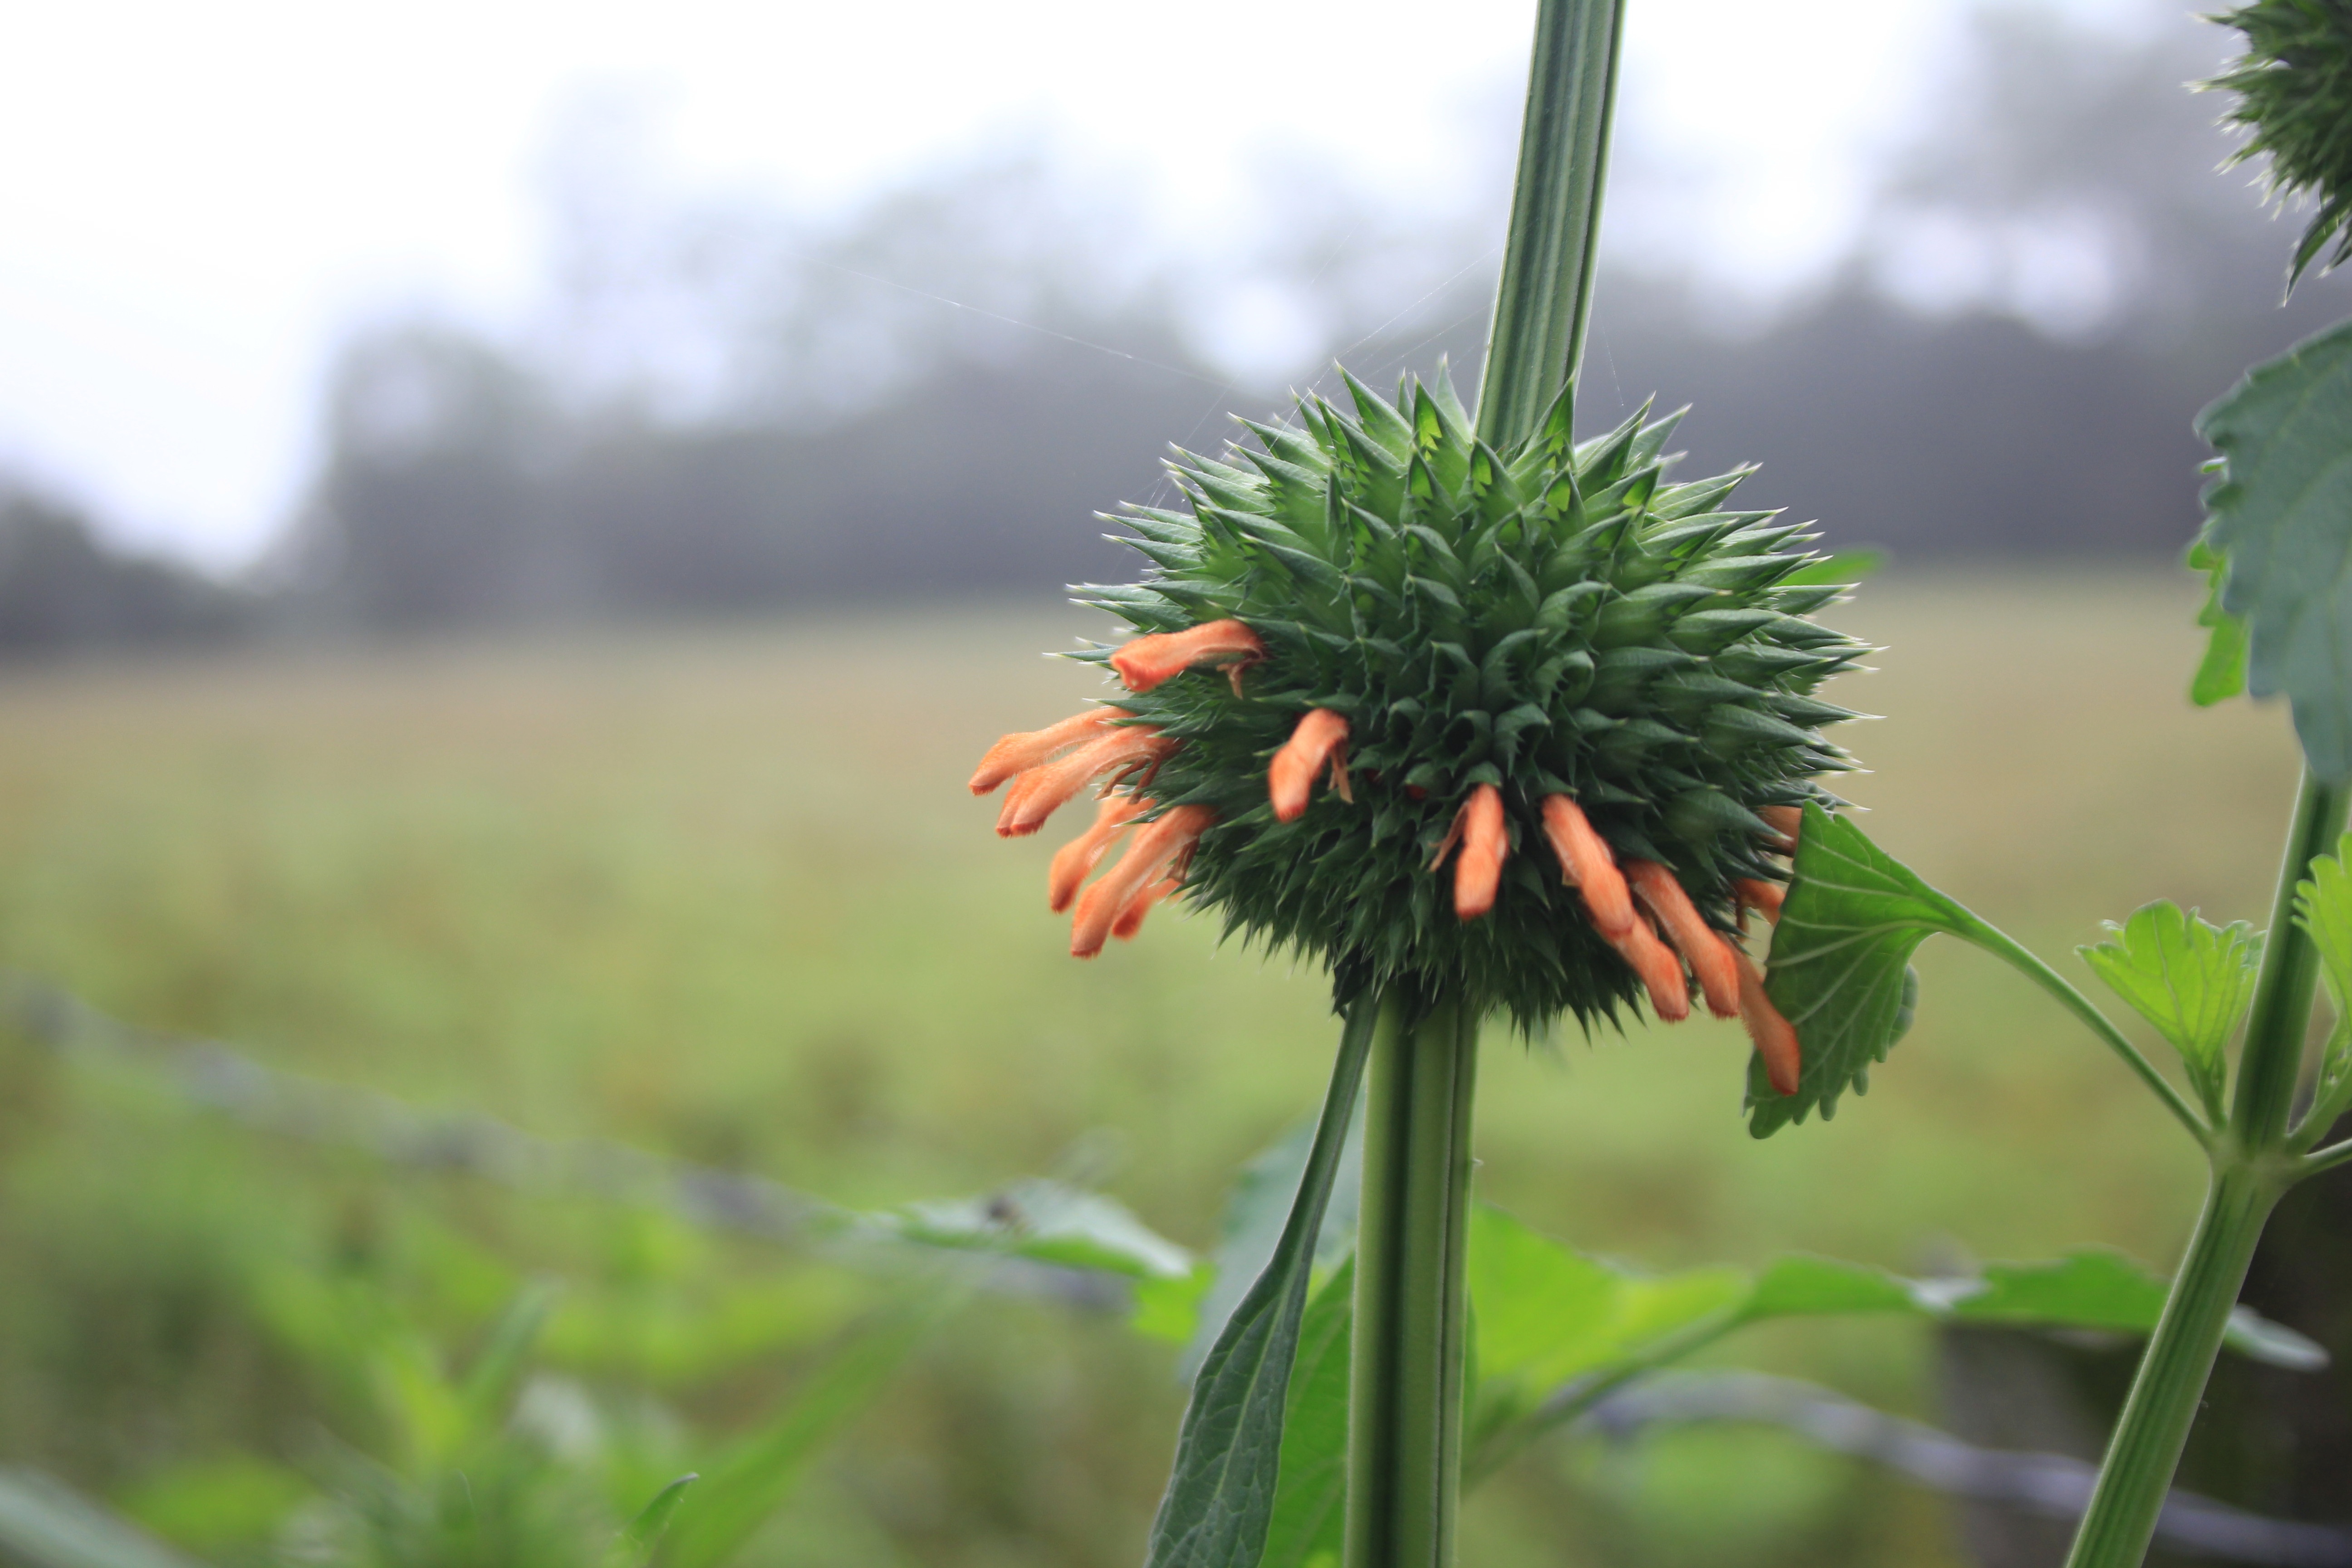
nature, grass, plant, field, meadow, prairie, leaf, flower, wild, green, botany, garden, flora, plants, wildflower, flowering plant, daisy family, grass family, plant stem, land plant, arecales